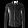
Label: Shirt